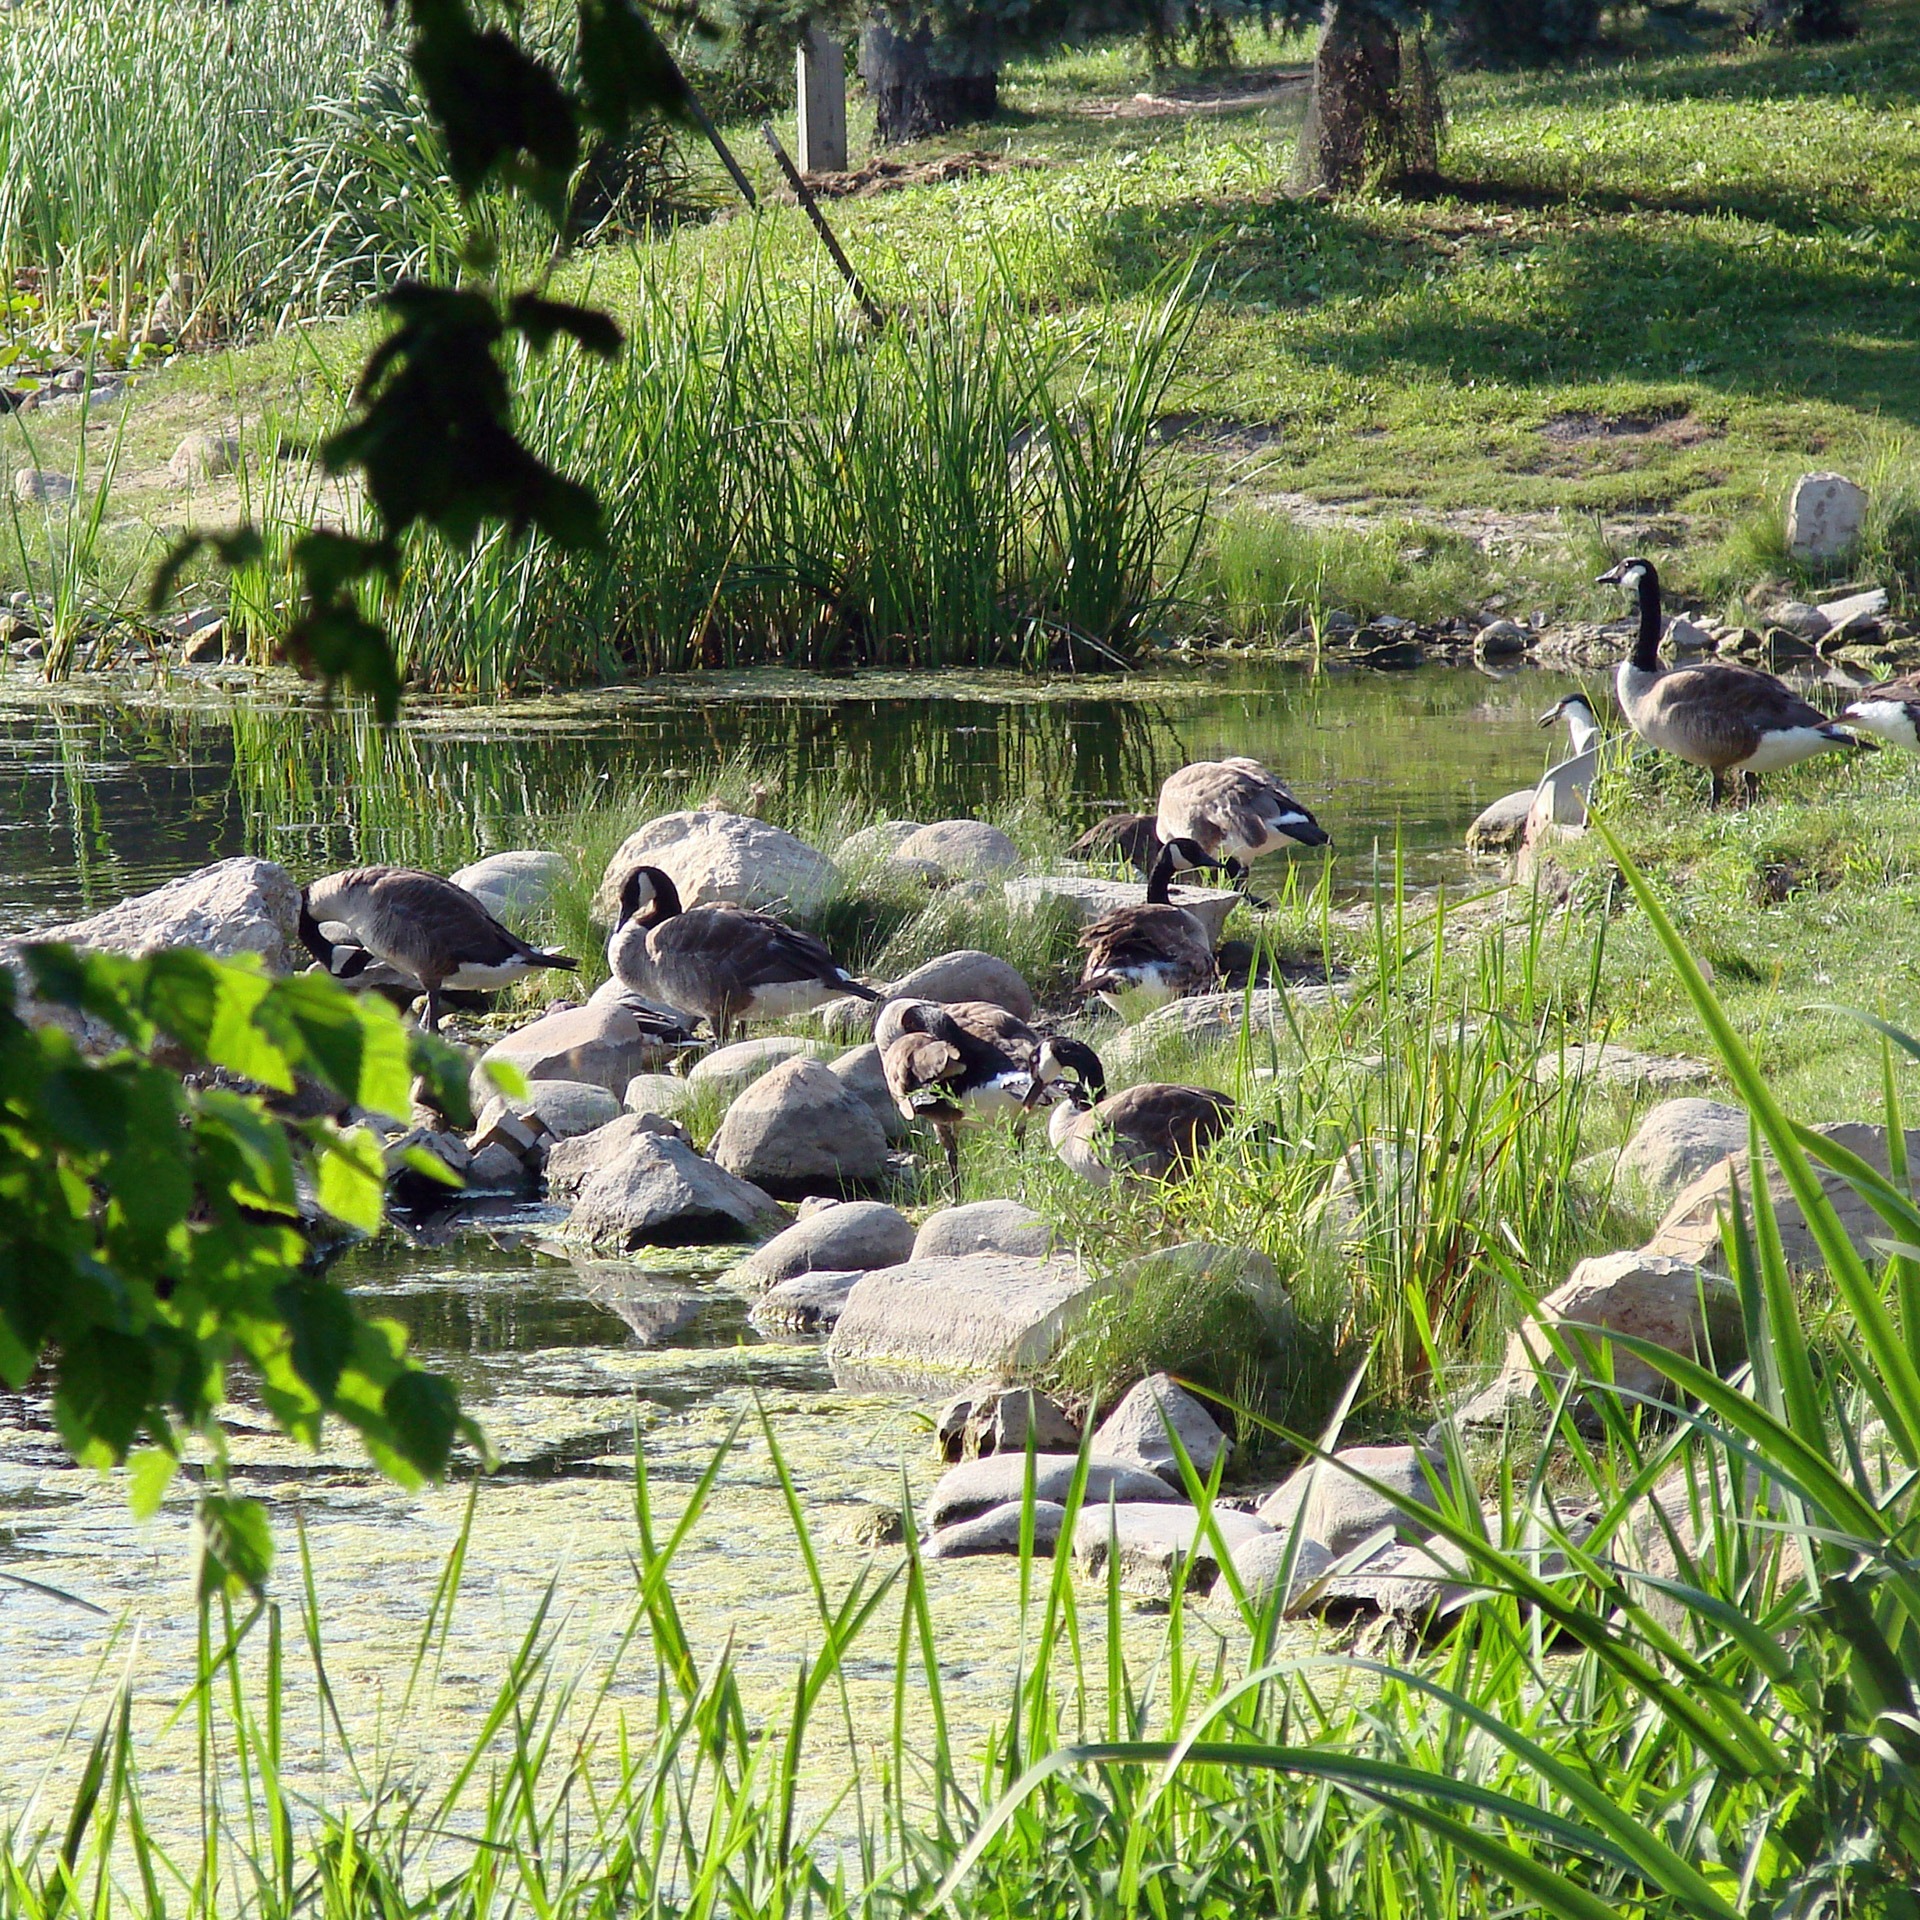
nature, grass, swamp, bird, wing, group, flower, lake, animal, summer, pond, wildlife, wild, stream, beak, park, botany, agriculture, garden, feather, fauna, outdoors, goose, geese, wetland, woodland, water bird, ecosystem, gaggle, fish pond